CMLL International Gran Prix (2006)

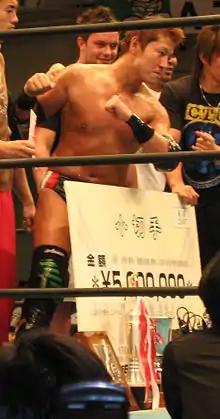
Milano Collection A.T., in Mexico for a short visit

The CMLL International Gran Prix (2006) was a "lucha libre", or professional wrestling, tournament produced and scripted by the Mexican professional wrestling promotion Consejo Mundial de Lucha Libre (CMLL; "World Wrestling Council" in Spanish) which took place on May 12, 2006 in Arena México, Mexico City, Mexico, CMLL's main venue. The 2006 International Gran Prix was the ninth time CMLL has held an International Gran Prix tournament since 1994. All International Gran Prix tournaments have been a one-night tournament, always as part of CMLL's Friday night CMLL Super Viernes shows.